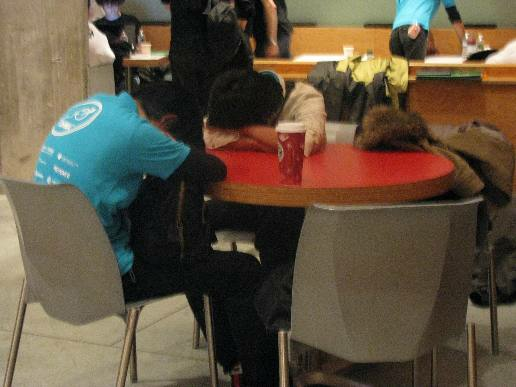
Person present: Yes